Força de um Desejo

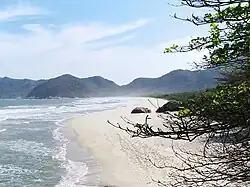
Grumari Beach, where some scenes of the opening credits were filmed.

The original plot was written by Alcides Nogueira in 1988, with the title of "Amor perfeito", and was almost broadcast on Rede Globo as a daytime soap opera. The project ended up being cancelled, and only ten years later, Globo greenlit the project with Gilberto Braga developing it together with Nogueira. Inspired by three novels by Alfredo d'Escragnolle Taunay – "A Retirada da Laguna", "Inocência" and "A Mocidade de Trajano"– and set in the second half of the 19th century, the plot also had as a backdrop important events in the history of Brazil, such as the Paraguayan War and the abolitionist movement.